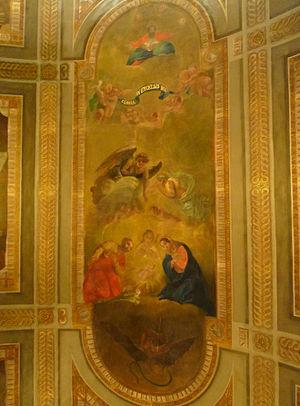
Chapelle Ménissier à Wassy (Haute-Marne). Ancien couvent des Dames de Saint-Maur. Décor du plafond peint par Joseph-Constant Ménissier vers 1840 (scènes de la vie du Christ)
Wassy est une commune française située dans le département de la Haute-Marne, en région Grand Est.
Joseph-Constant Ménissier, né le 24 mars 1808 à Saint-Amand-sur-Fion et mort le 30 août 1864 à Saulles, est un peintre français.